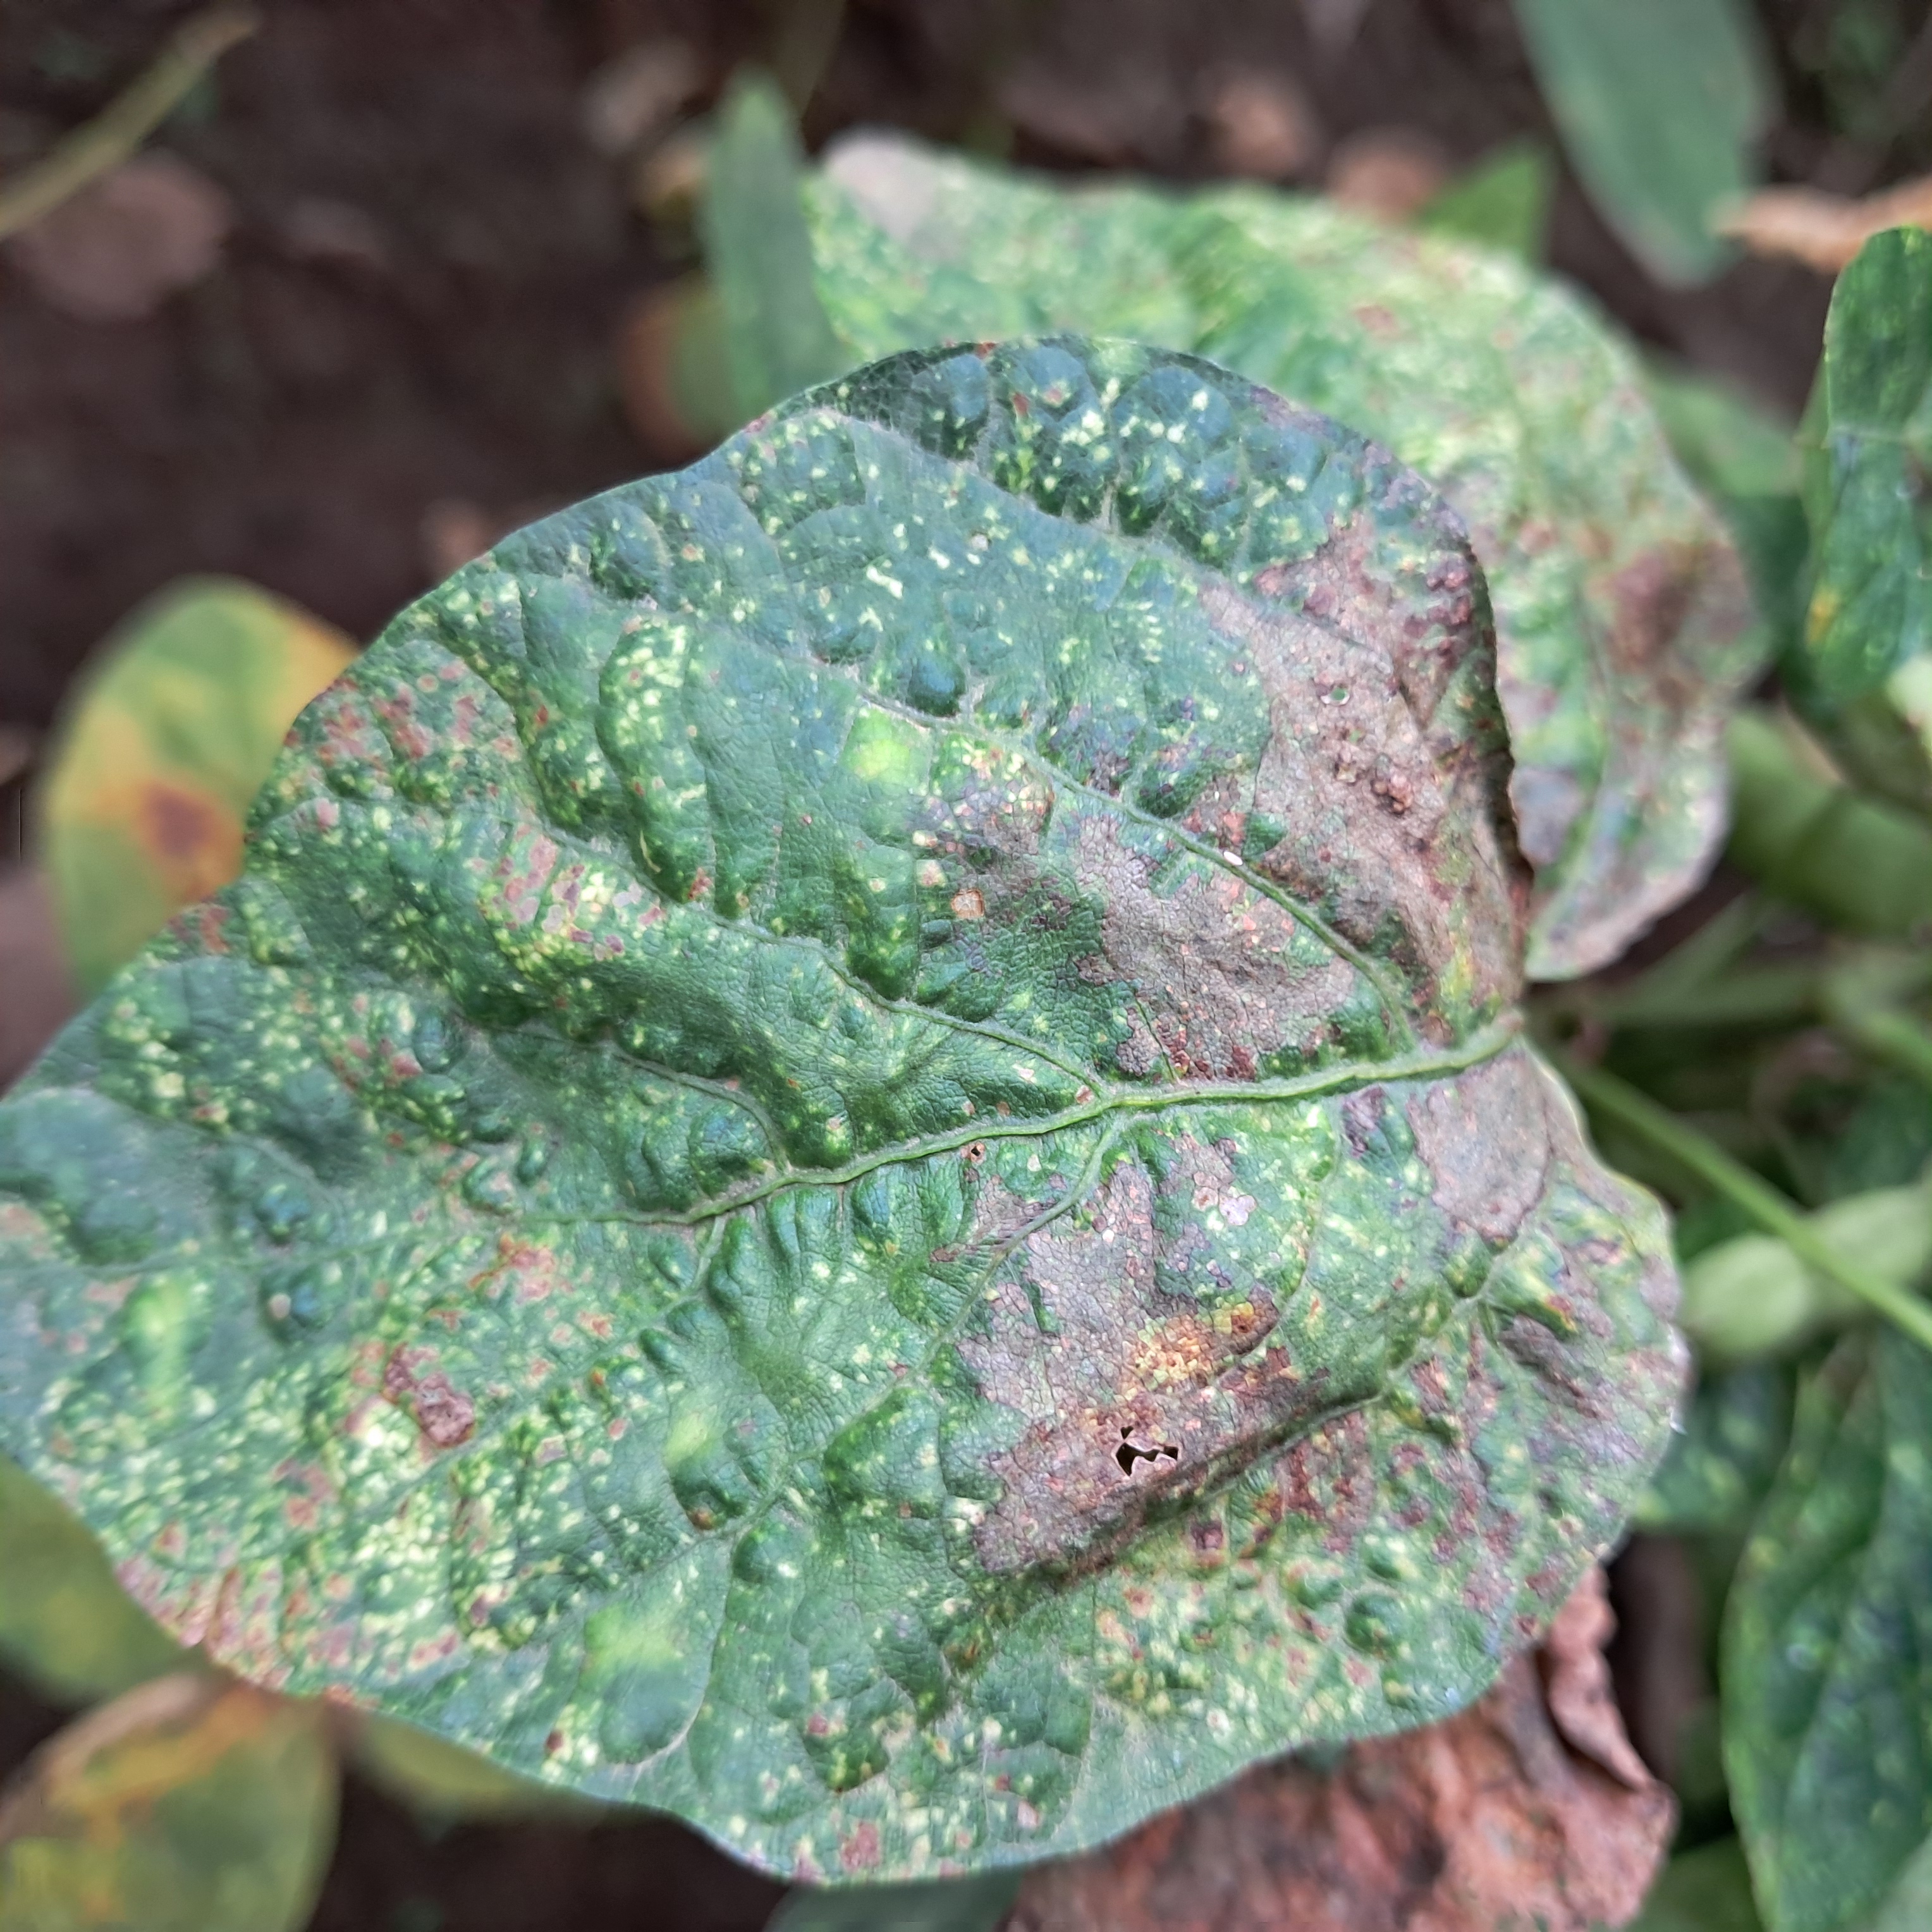
Label: Mosaic